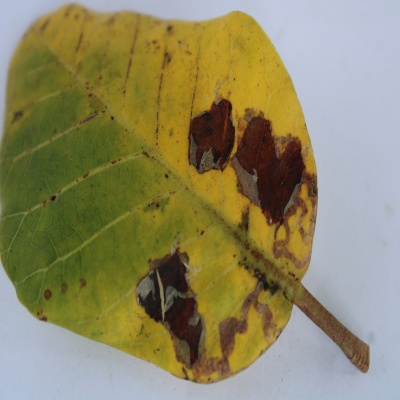
Crop: Cashew
Condition: leaf miner